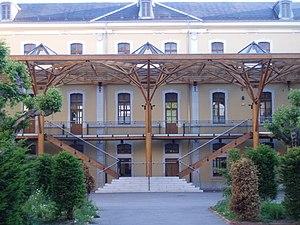
Le Lycée Berthollet est un lycée d'Annecy construit entre 1886 et 1888 sur les plans de l'architecte Auguste Mangé, nommé ainsi en hommage au chimiste Claude Louis Berthollet, inventeur de l'eau de Javel. Cet établissement compte plus de 1700 élèves, dont plusieurs centaines en classes préparatoires aux grandes écoles.